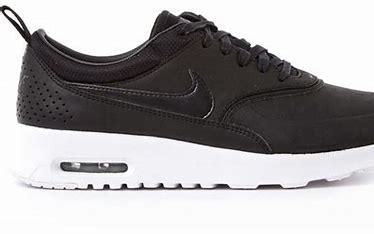
Brand: Nike
Model: Air Max Thea